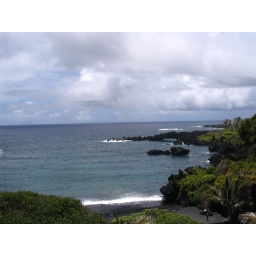
From the trails above the black sand beach. Really beautiful up there.